648

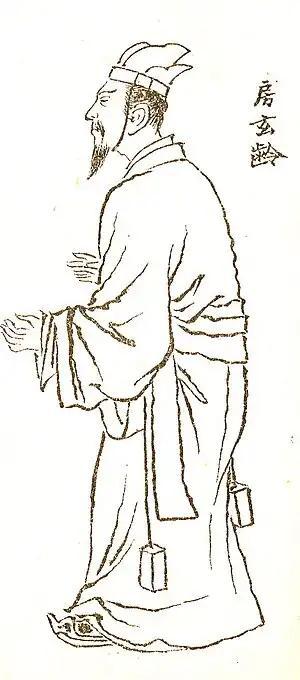
Fang Xuanling (579–648)

Year 648 (DCXLVIII) was a leap year starting on Tuesday of the Julian calendar. The denomination 648 for this year has been used since the early medieval period, when the Anno Domini calendar era became the prevalent method in Europe for naming years.